John M. Cleary

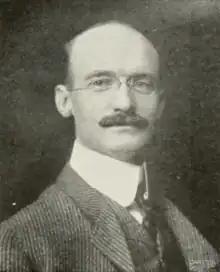
Cleary

John M. Cleary (August 21, 1869 – December 28, 1948) was a lawyer, judge and state politician from Missouri.